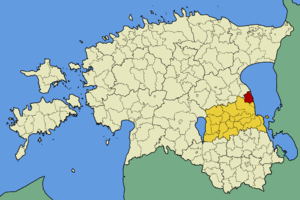
La Commune de Alatskivi est une municipalité rurale du Comté de Tartu à l'est de l'Estonie. Elle s'étend sur une superficie de 128,38 km². Sa population s'élève à 1 284 habitants.